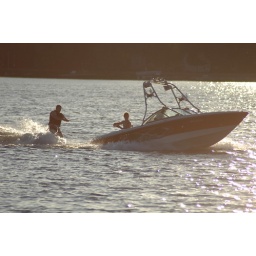
At Tom and Beth's house at the lake in Alexandrea, Minnesota.